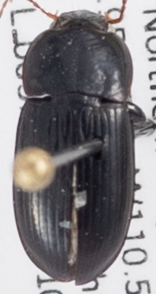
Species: Harpalus opacipennis
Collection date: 2019-07-10
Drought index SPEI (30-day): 0.47
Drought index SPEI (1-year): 0.2
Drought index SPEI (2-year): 1.28